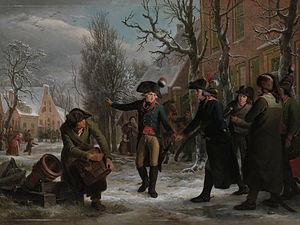
Herman Willem Daendels est un militaire néerlandais, né le 21 octobre 1762 à Hattem, en Gueldre, dans la république des Provinces-Unies, et mort le 2 mai 1818 à Saint-Georges d'Elmina, sur la côte ghanéenne.
L'invasion anglo-russe de la Hollande est une campagne militaire de la Deuxième Coalition qui s'est déroulée du 27 août au 19 novembre 1799, et qui fut marquée par l'invasion de la région de Hollande par une coalition composée de forces britanniques et russes. La campagne avait pour double objectif de neutraliser la flotte batave et de favoriser un soulèvement des partisans de l'ancien stathouder Guillaume V contre le gouvernement batave, favorable aux Français. Une coalition entre des armées française et batave de puissance équivalente s'opposa à cette invasion.
Egbert van Drielst, né à Groningue le 12 mars 1745 et mort à Amsterdam le 4 juin 1818, est un peintre de paysages néerlandais, aquarelliste et dessinateur.
La révolution batave est le nom donné aux événements de 1780 à 1798 ayant entraîné la chute de l'ancien régime dans la république des Provinces-Unies et la mise en place de la République batave.